Volodymyr Ivanov (politician, born 1953)

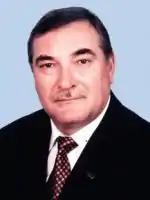

Volodymyr Mykhailovych Ivanov (: 28 November 1953) is a Ukrainian politician. Candidate of Pedagogical Sciences (1998), member of the Party of Regions (since 2005); former People's Deputy of Ukraine.